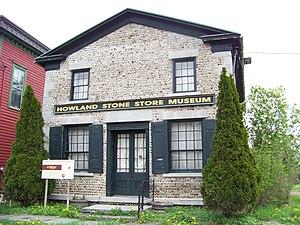
La ville de Scipio est située dans le comté de Cayuga dans l'État de New York. Lors du recensement de 2010, sa population s'élevait à 1 713 habitants.